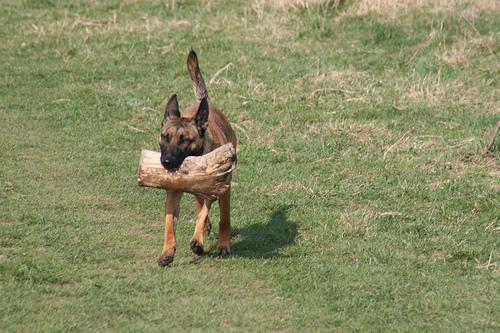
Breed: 233-n000071-malinois